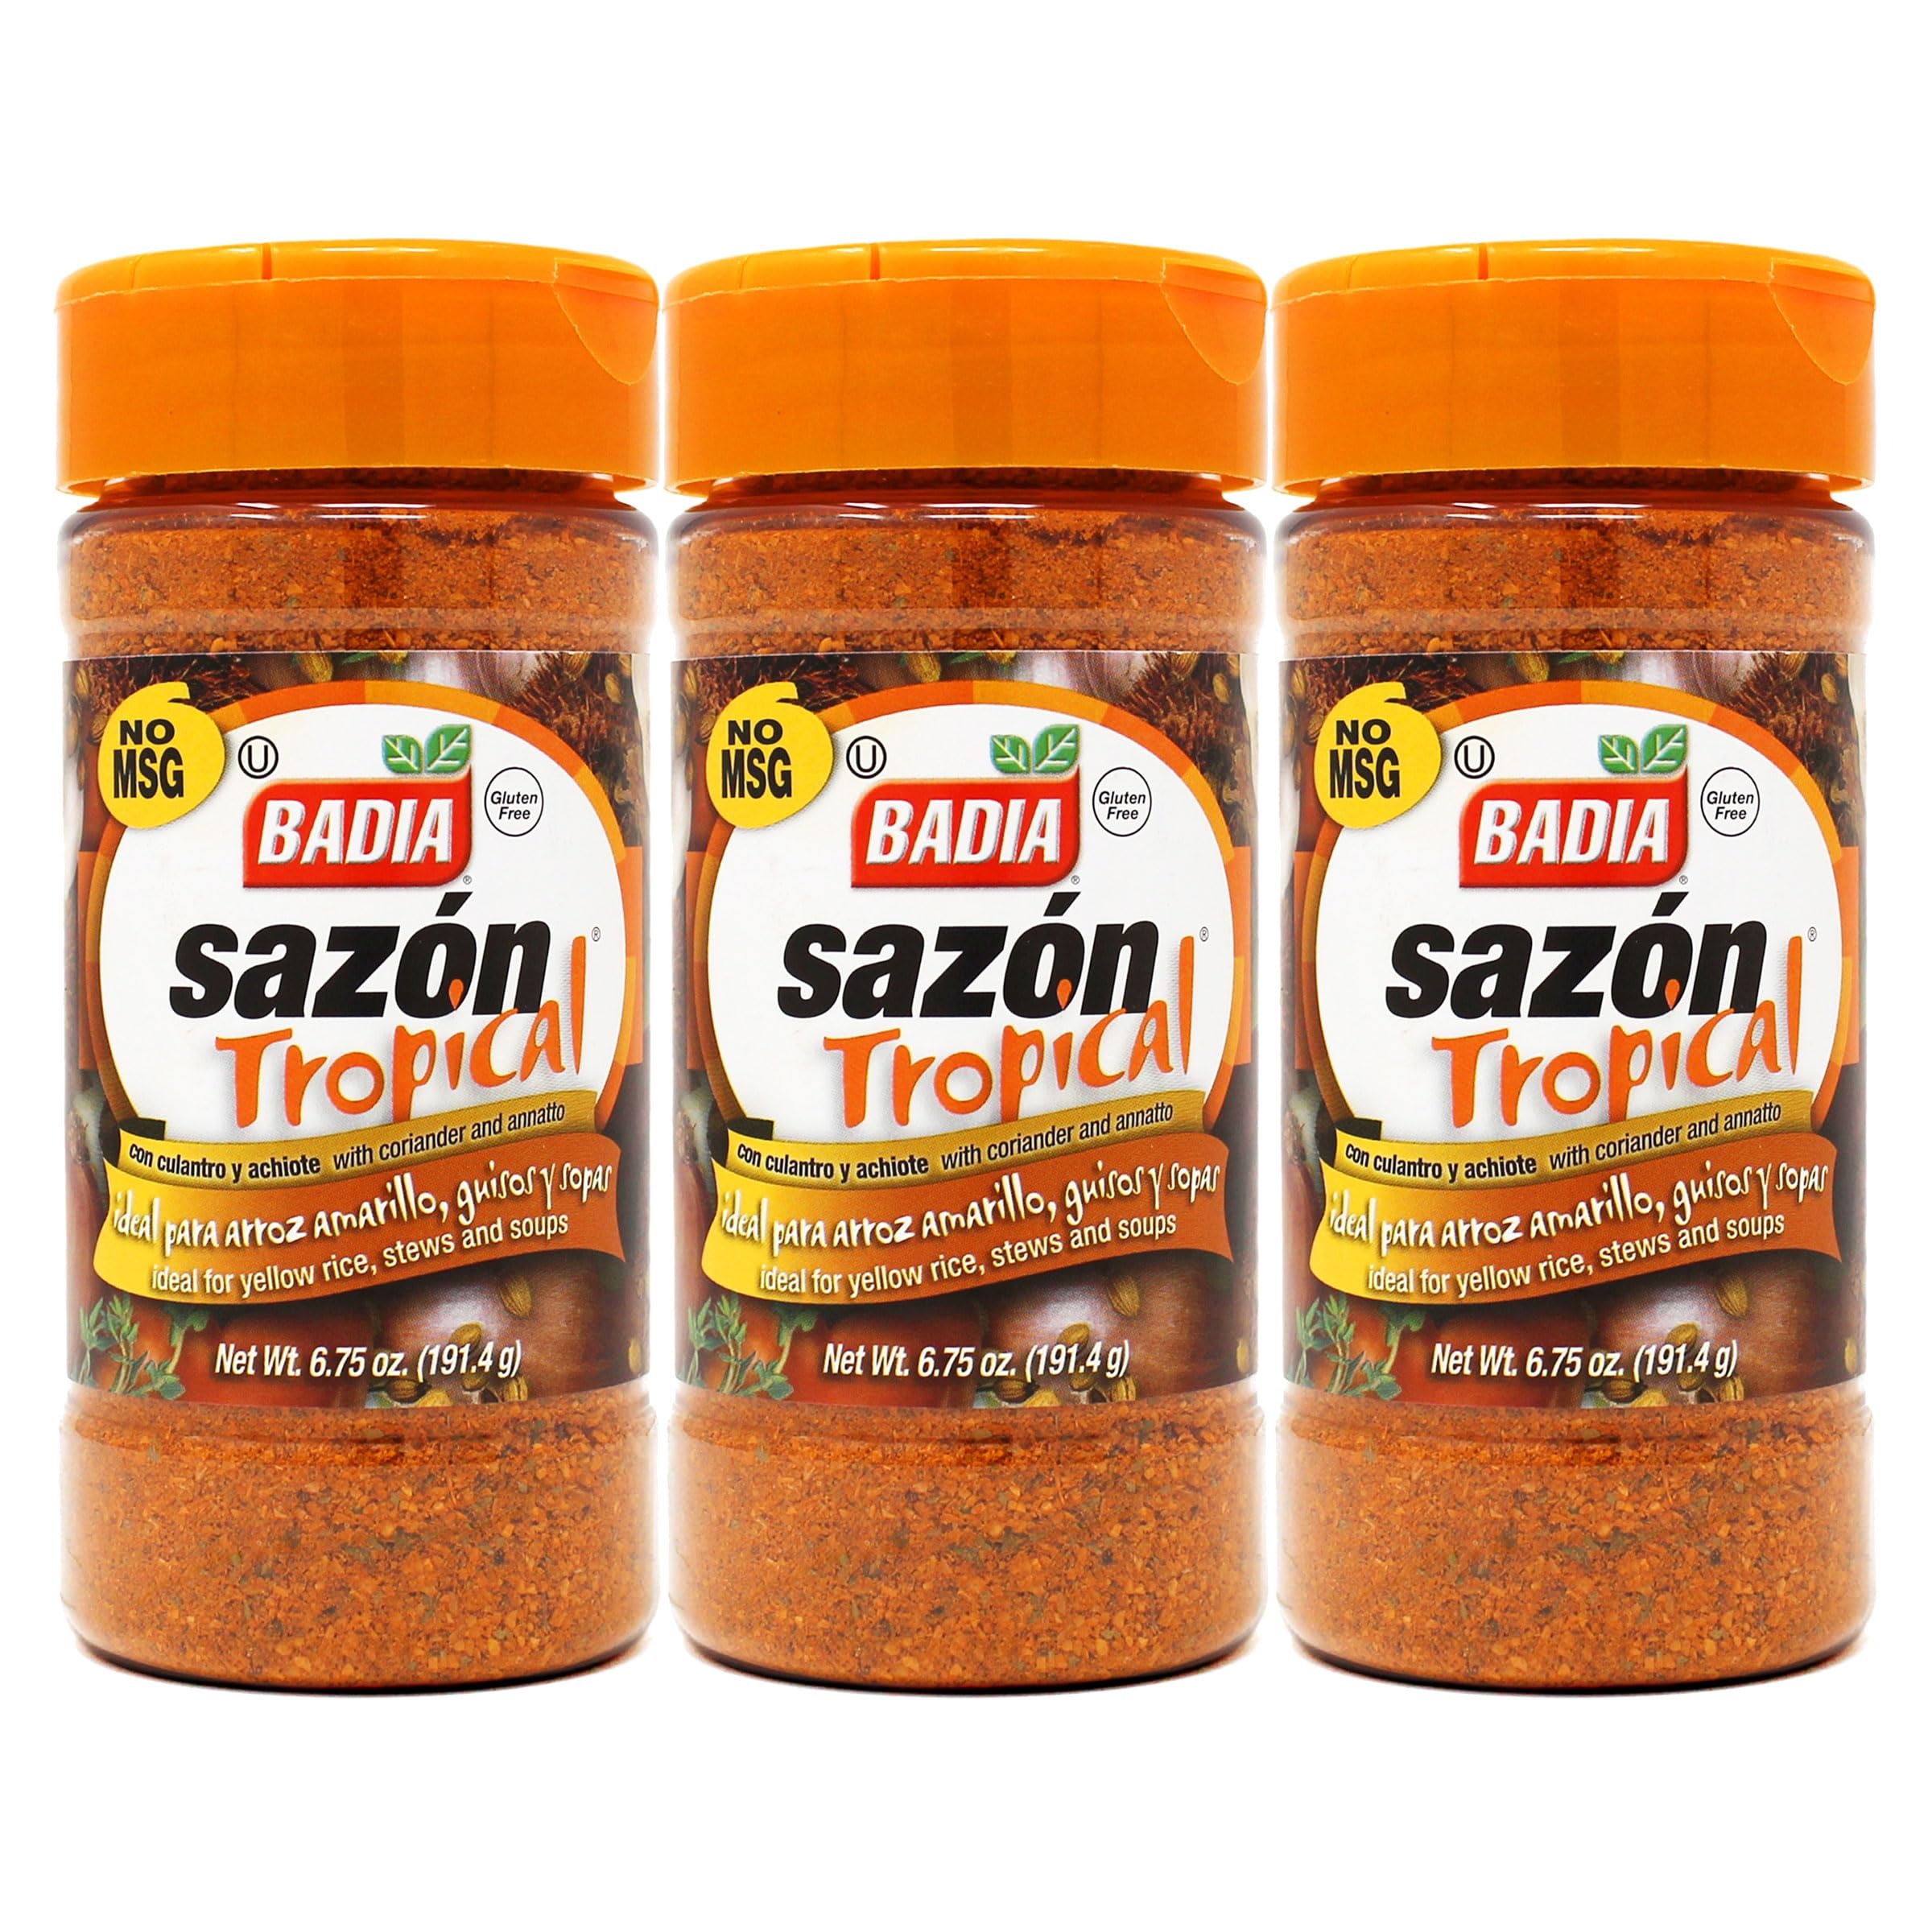
Item Name: Badia Sazon Tropical with Coriander & Annatto, 6.75 oz - Palatize Pack of 3
Product Description: Introducing Sazon Tropical with Coriander & Annatto from Badia Spices! This unique flavor blend is an ideal way to add a unique and delicious twist to your favorite dishes. A blend of coriander and annatto, it adds a hint of citrus and a subtle sweetness to your food. Perfect for adding flavor and color to all your favorite dishes. From soups, stews, and casseroles, to marinades and rubs, this blend of spices will enhance and enliven your dish. Get creative and use it to make your own special recipes. With 6.75 oz of Sazon Tropical with Coriander & Annatto, you‘ll have plenty of spice to last you a while. Try it today and experience the flavor that only Badia Spices can provide. This blend fuses fresh annatto and coriander with other Island spices for superb flavor. Season your favorite soup, rice, or stew for a rich taste of the tropics. <strong>Ingredients:</strong> Salt, Dehydrated Garlic & Onion, Spices, FD&C Yellow #5, Disodium Guanylate & Inosinate, Coriander, Annatto, FD&C Red #40, Paprika, and Tricalcium Phosphate (anti-caking agent). Add a unique and delicious twist to your favorite dishes with Badia‘s Sazon Tropical with Coriander & Annatto. Fusion of fresh annatto and coriander with other Island spices for superb flavor. Perfect for soups, stews, casseroles, marinades, rubs, and creating your own special recipes.
Value: 20.25
Unit: Ounce

Price: 18.01